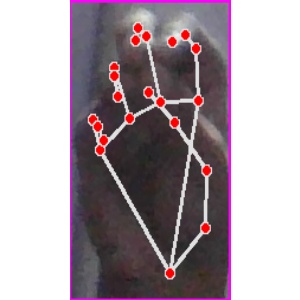
अक्षर: ङ